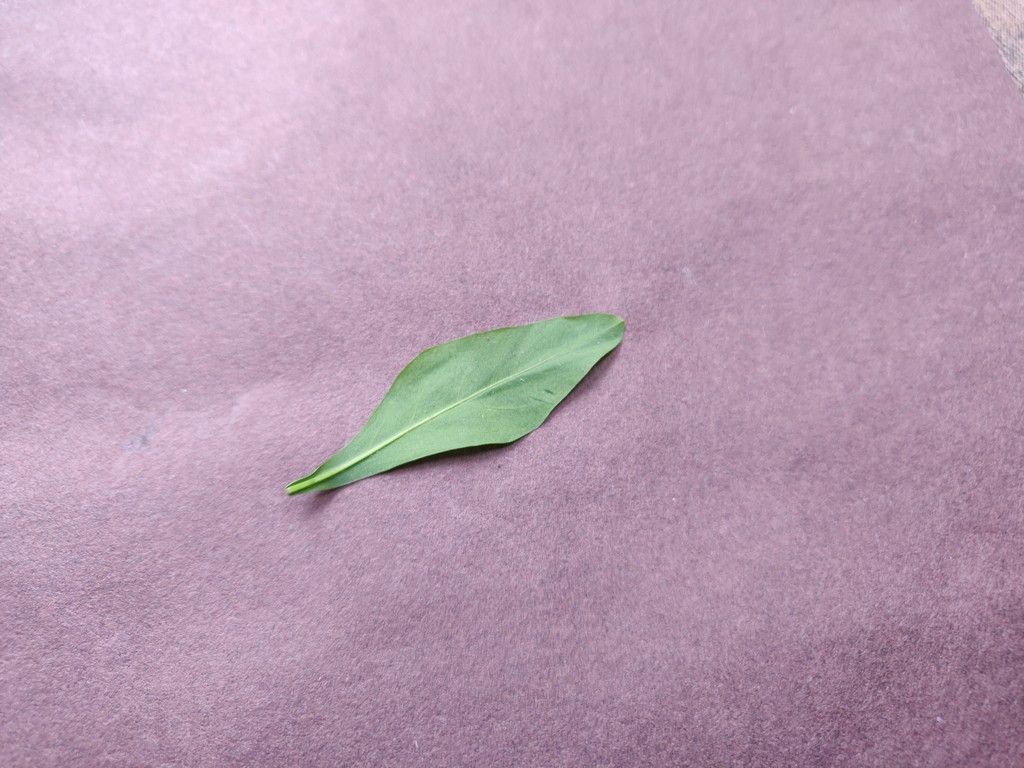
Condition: Healthy
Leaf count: single
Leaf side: back